Jenny Lewis

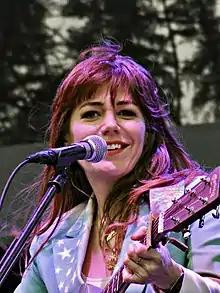
Lewis performing in 2014

Jennifer Diane Lewis (born January 8, 1976) is an American singer-songwriter, musician, and actress. She is the lead singer, rhythm guitarist, and keyboardist for the indie rock band Rilo Kiley.